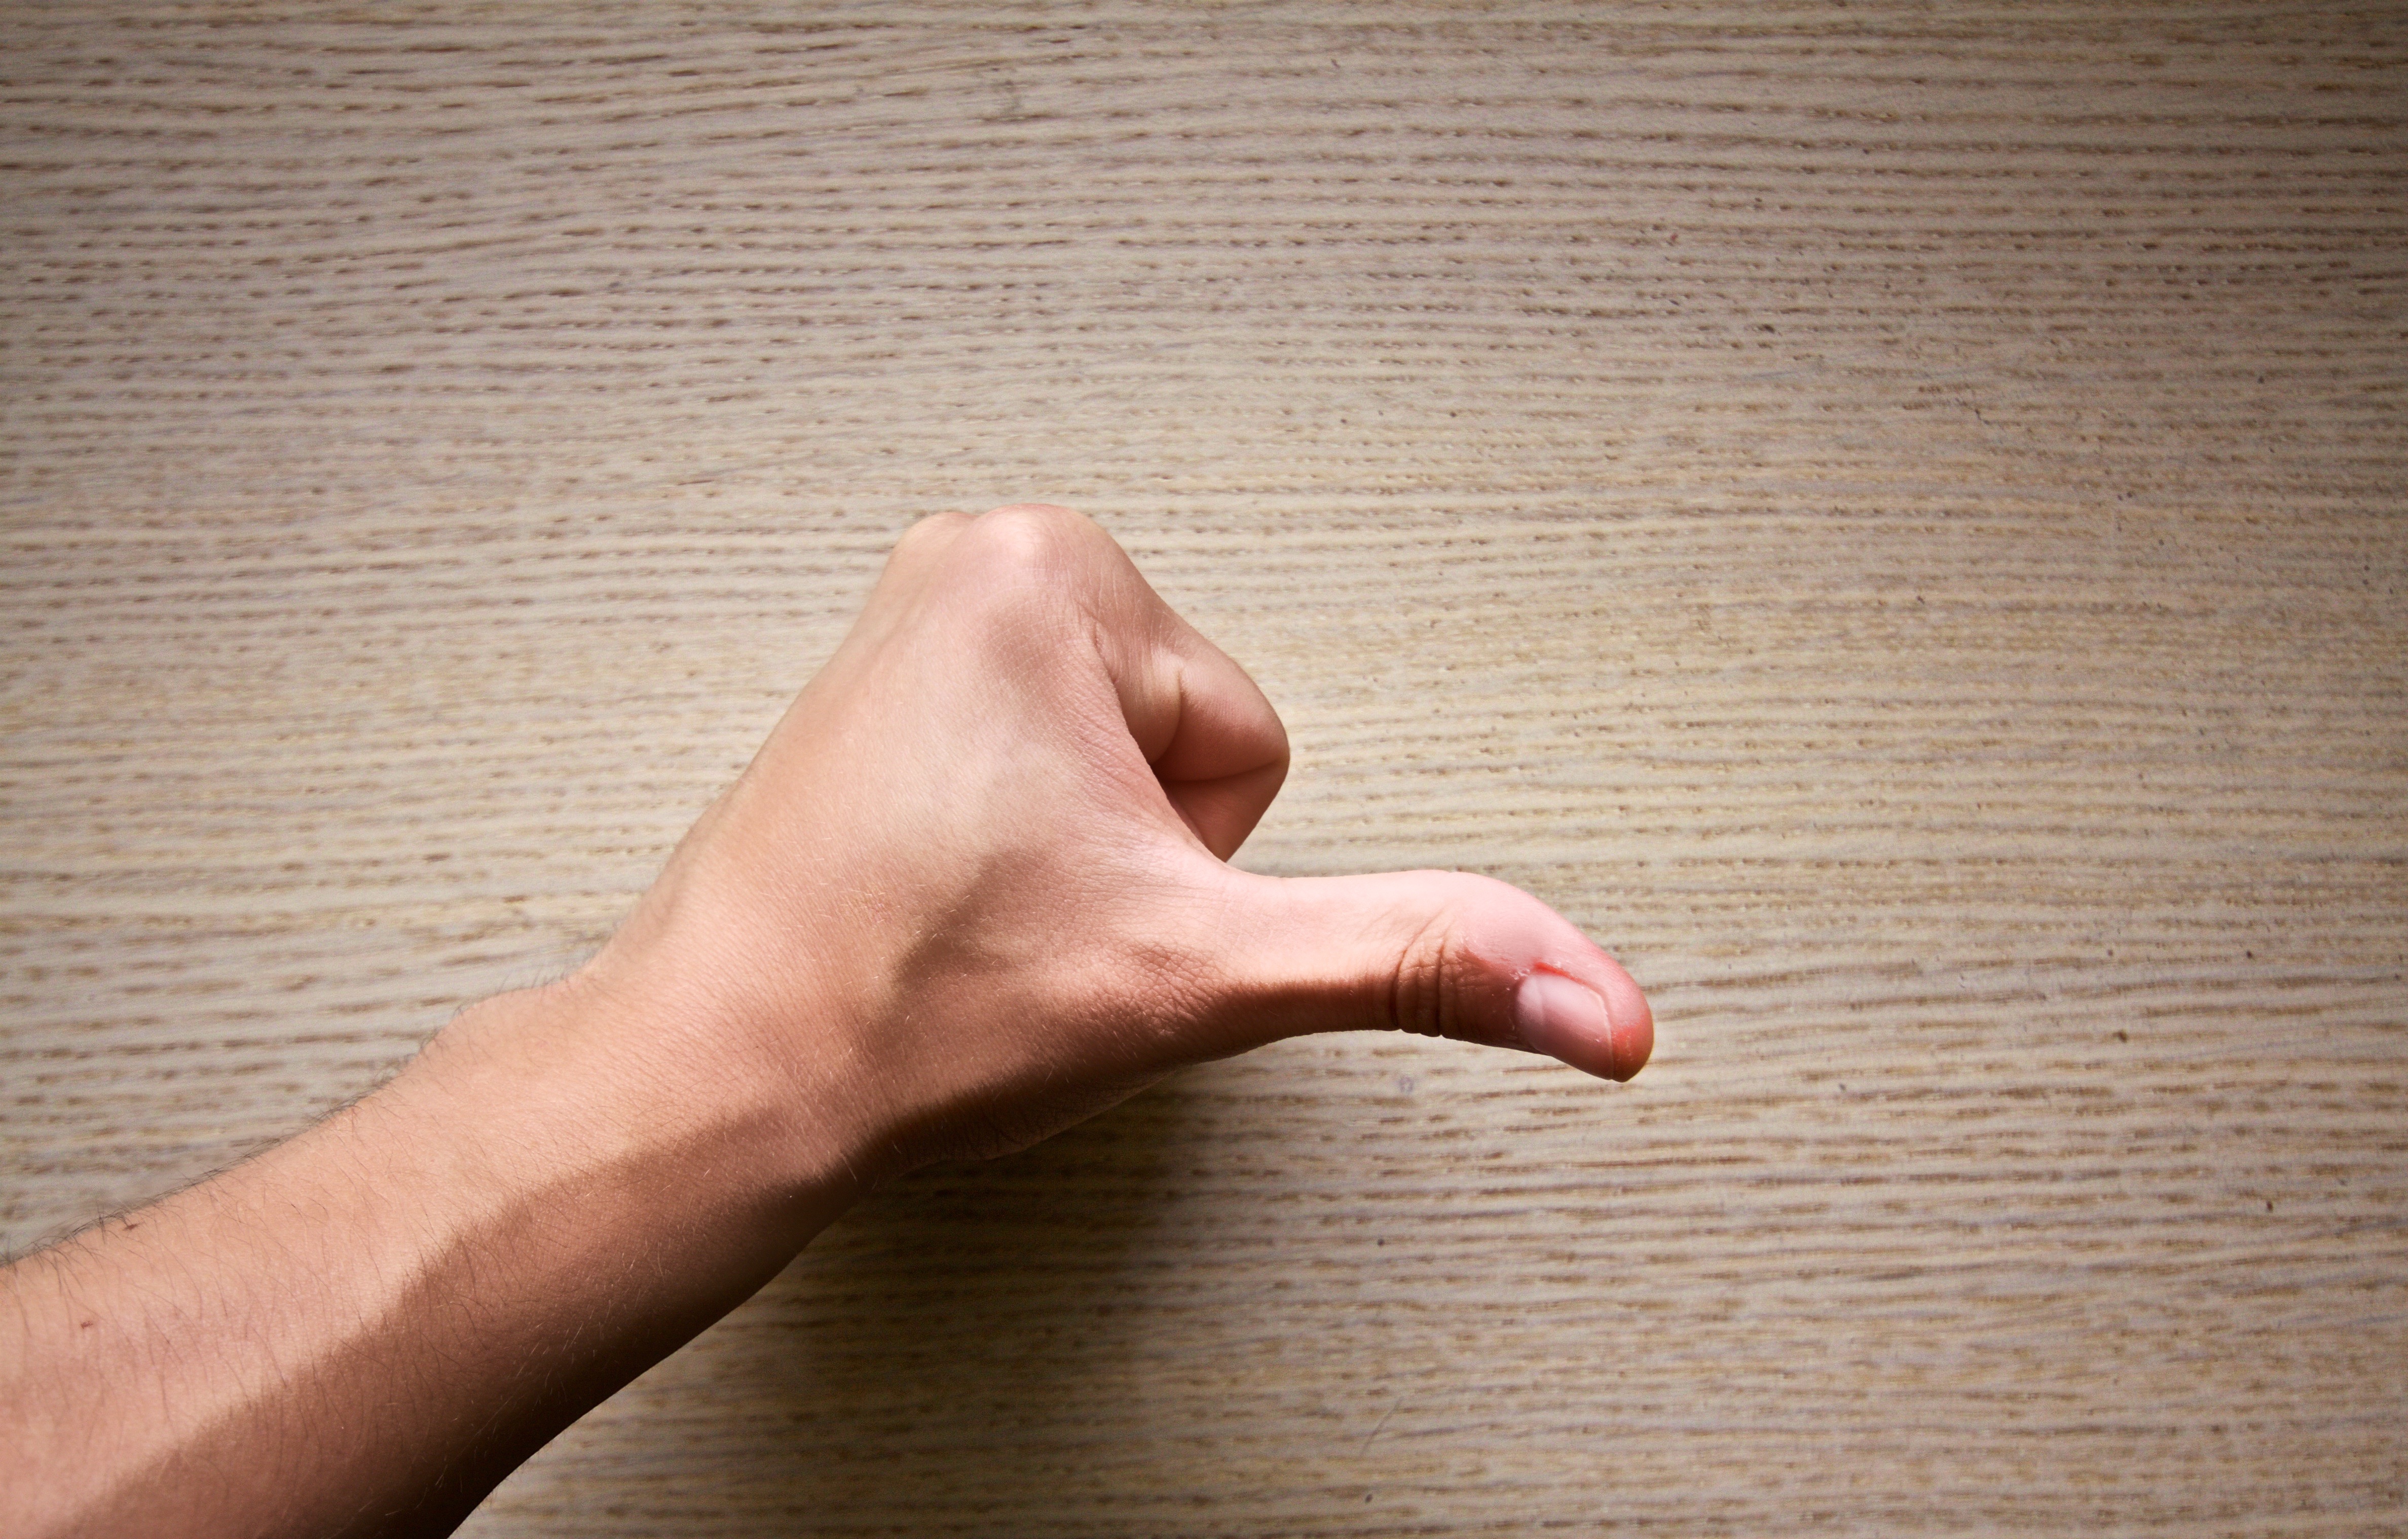
writing, hand, wood, leg, finger, gesture, arm, thumbs up, human body, good, right, positive, thumb, approval, approve